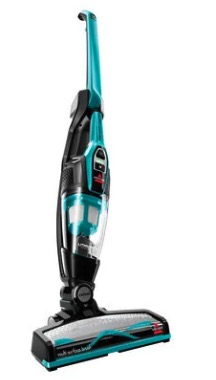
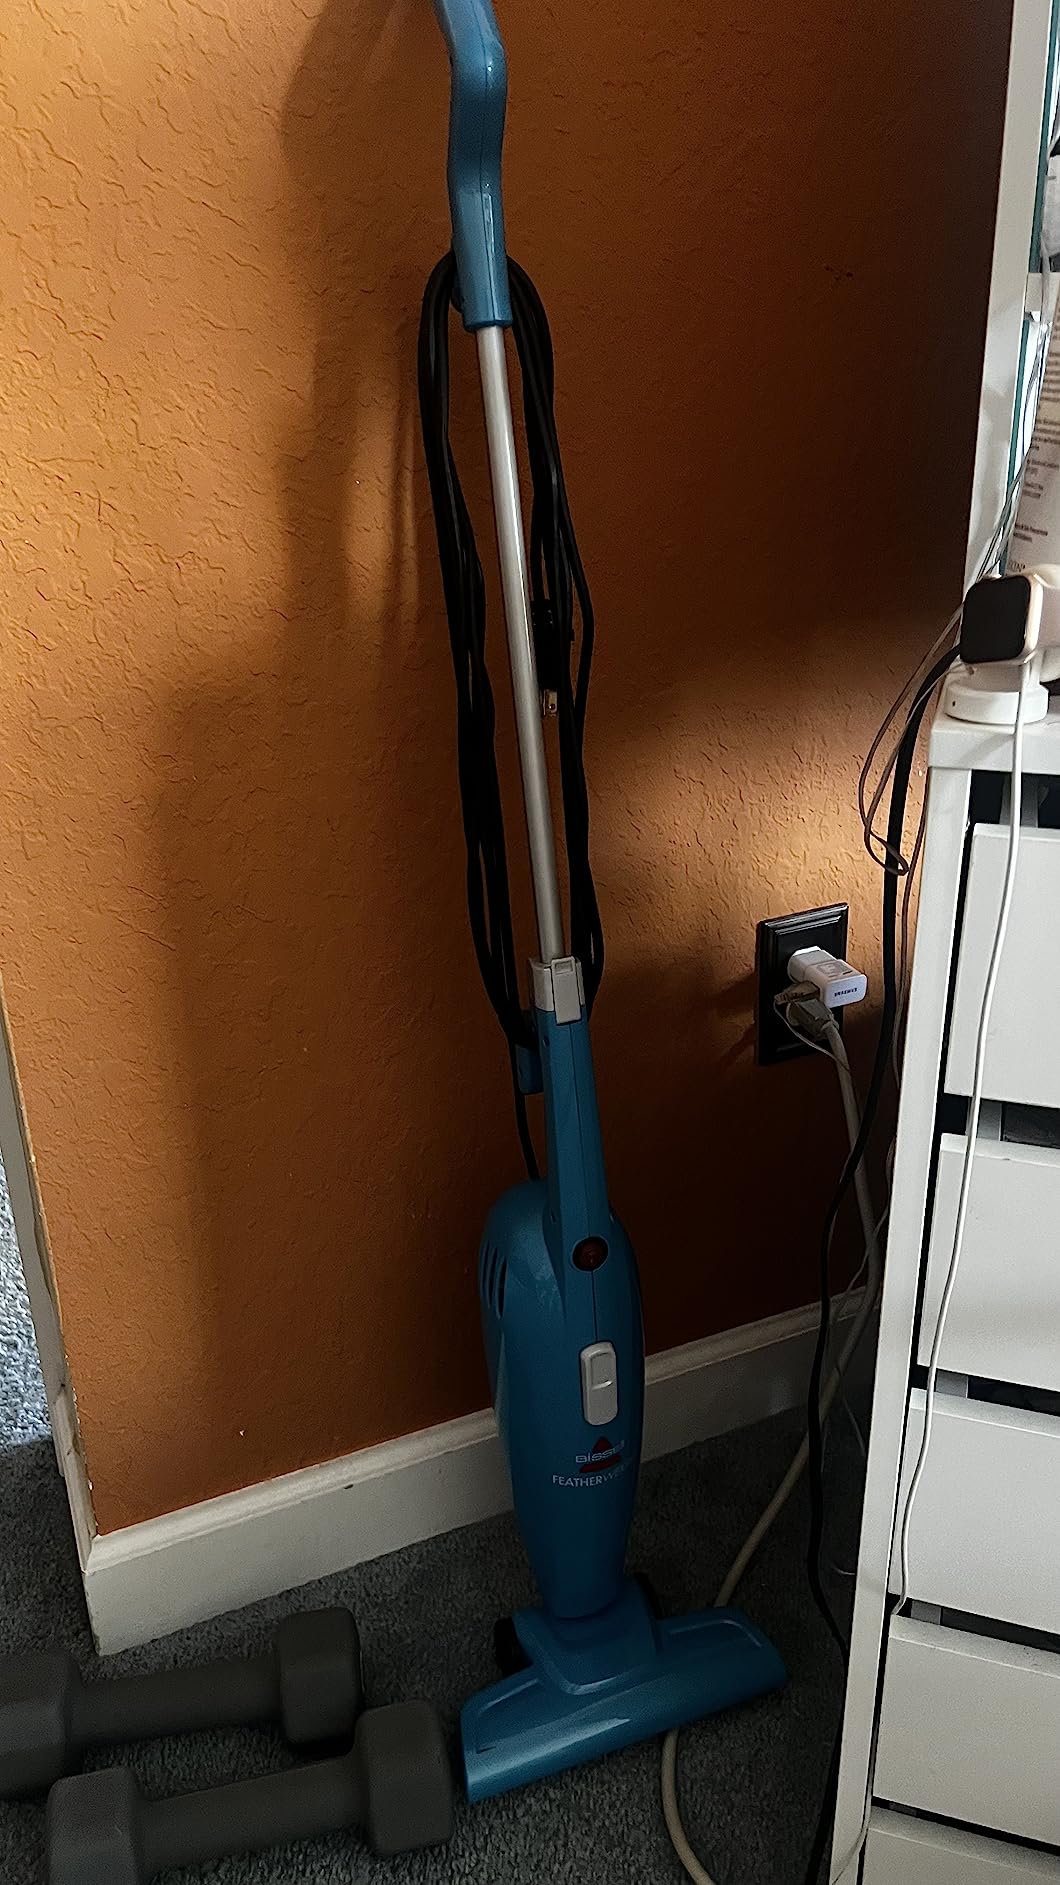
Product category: items_vacuum
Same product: no